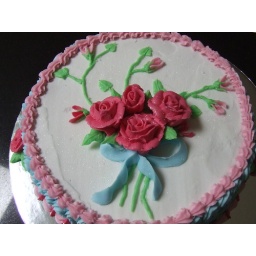
cake from second class in buttercream icing. All flowers are piped from buttercream icing.